Chuck Palumbo

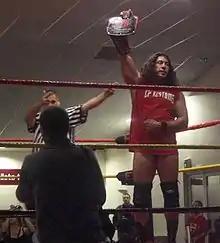
Palumbo with the HEW Heavyweight Championship

Palumbo returned to Mexico to team with Damián 666 and Konnan in a losing effort against D-Generation MEX at "Wrestling in Tijuana" on December 25, 2008. He also teamed with Konnan in World Wrestling Association. Palumbo wrestled for Ultimo Dragon's Toryumon promotion and competed in the IWL World Title Tournament in Mexico as well.